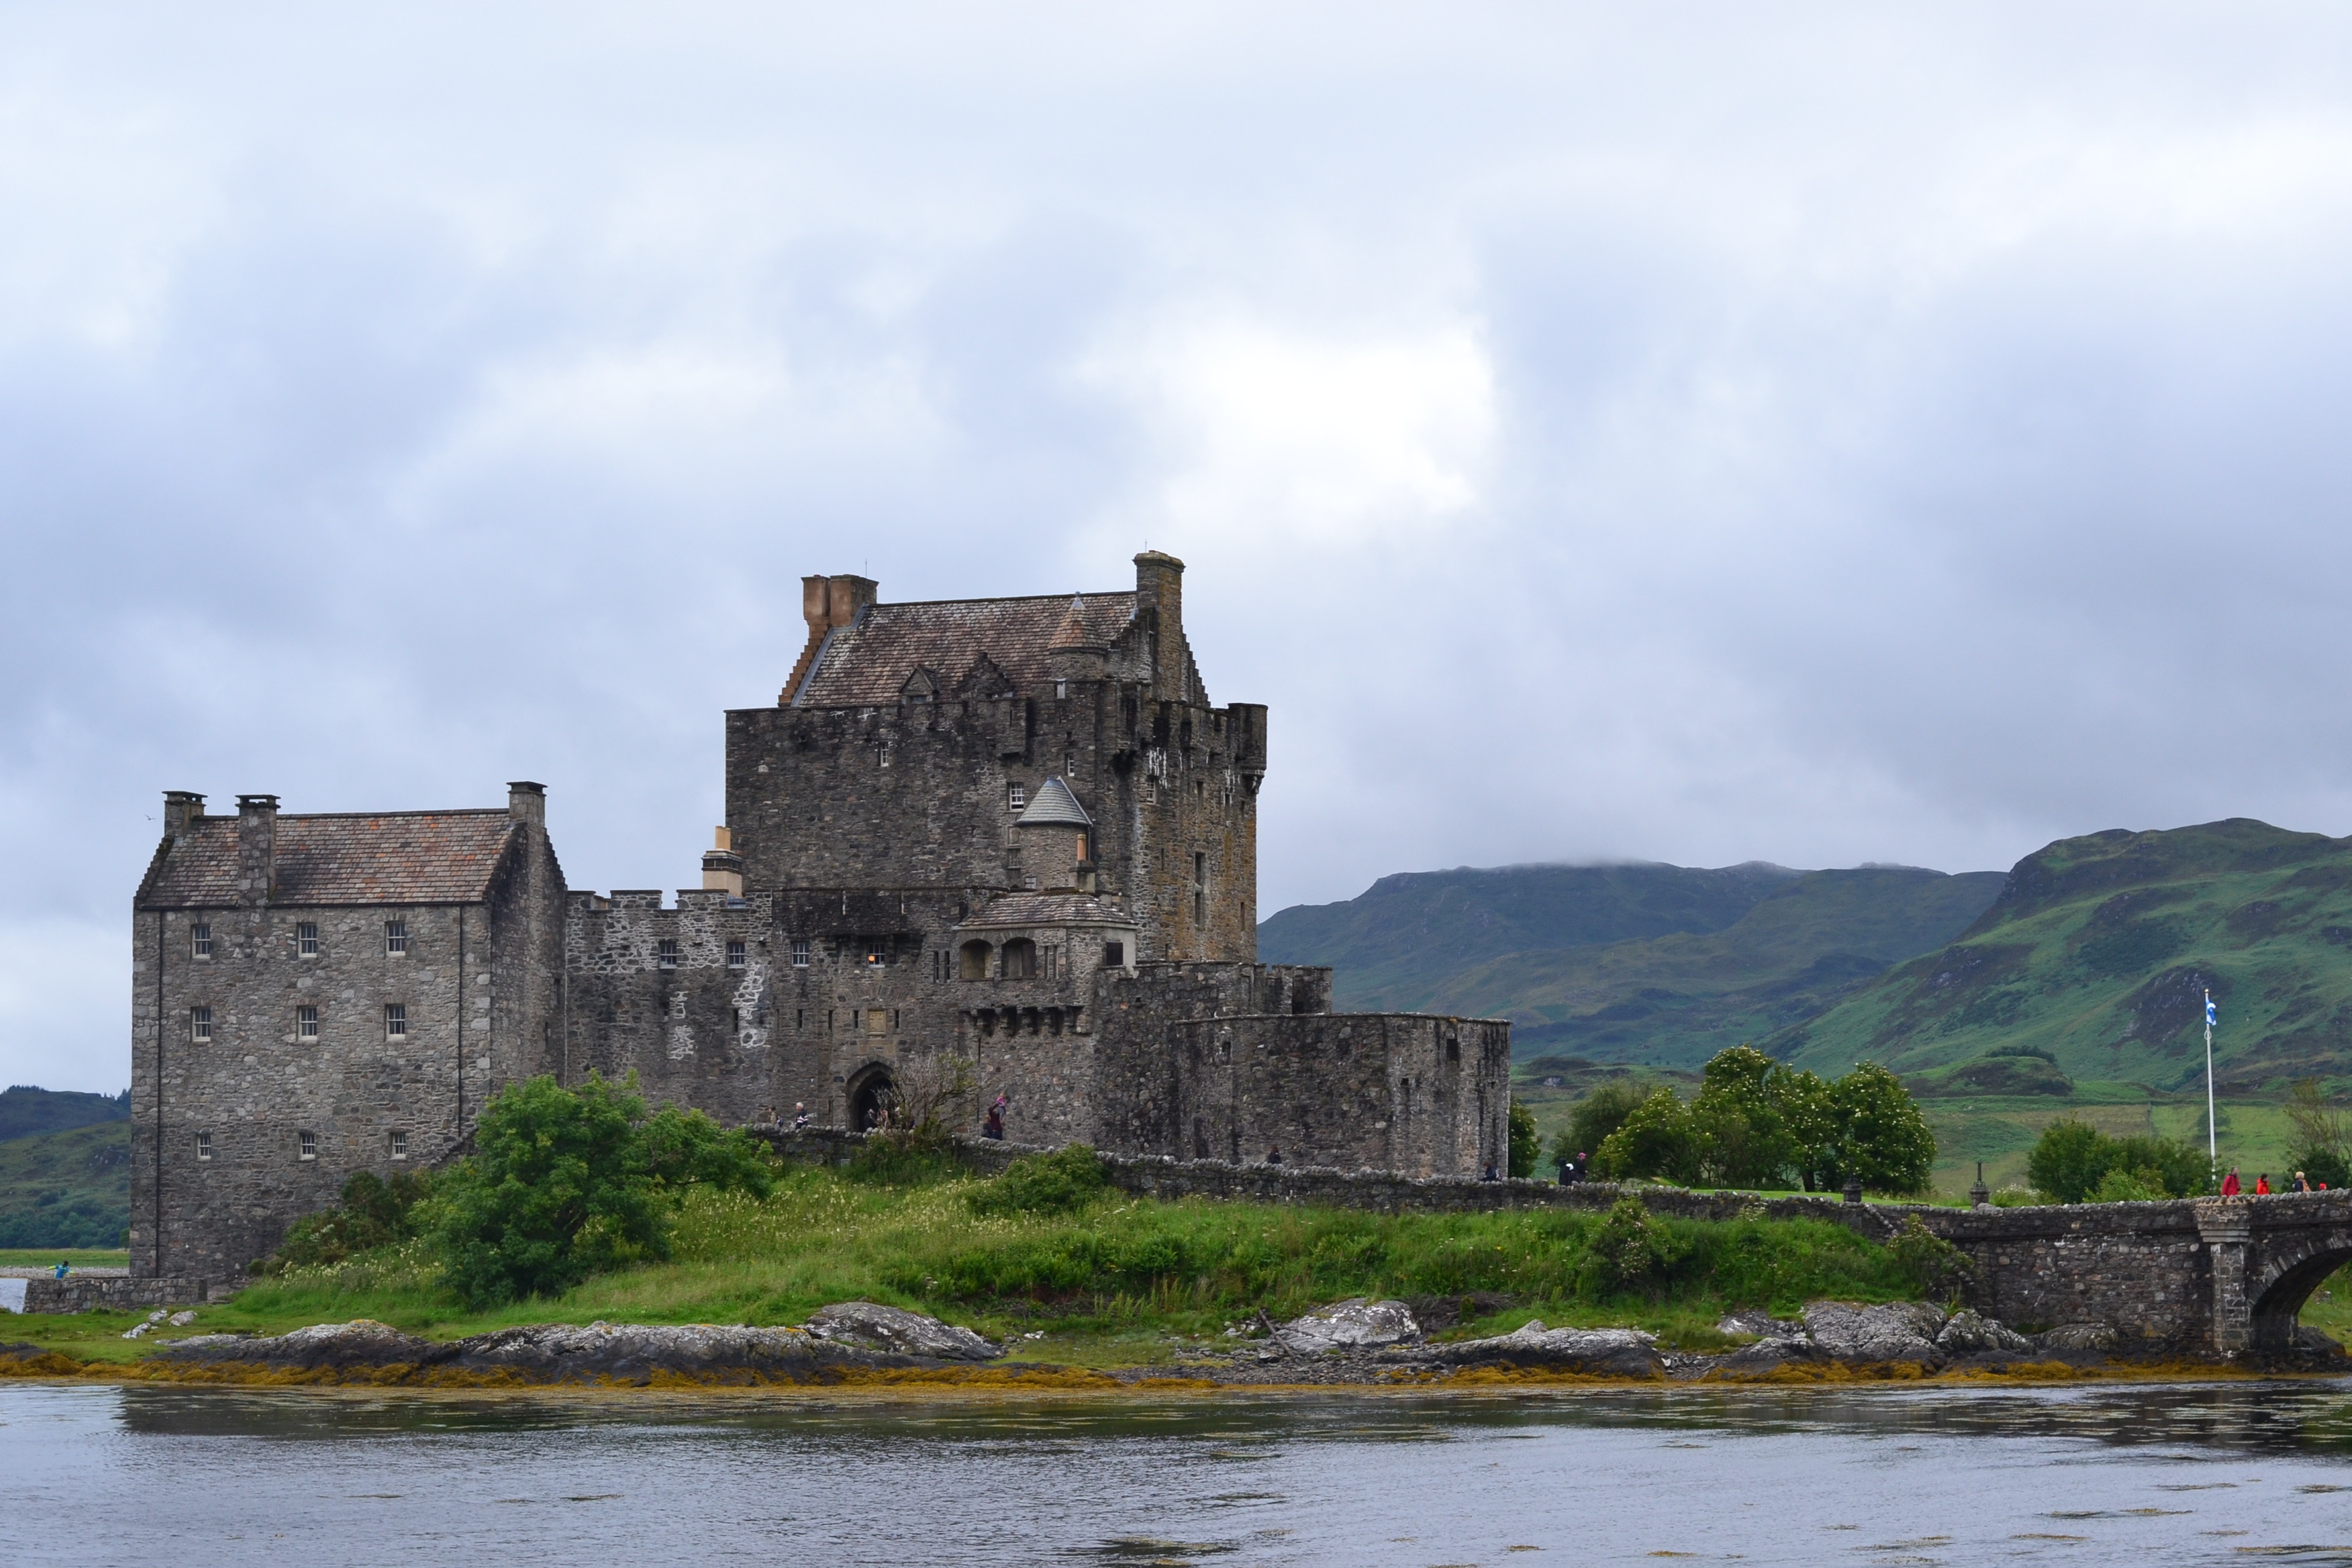
sea, coast, architecture, sky, building, chateau, river, stone, tower, castle, landmark, fortification, highland, waterway, places of interest, clouds, ruins, culture, scotland, famous, loch, moat, rural area, in the free, water castle